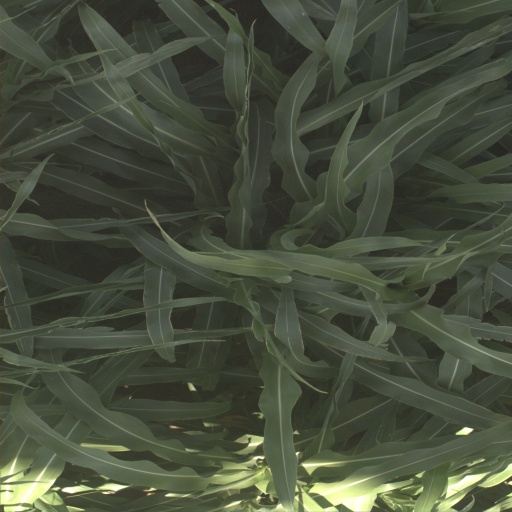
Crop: sorghum